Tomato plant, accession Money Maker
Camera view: bottom (45 deg); turntable rotation: 210 degrees
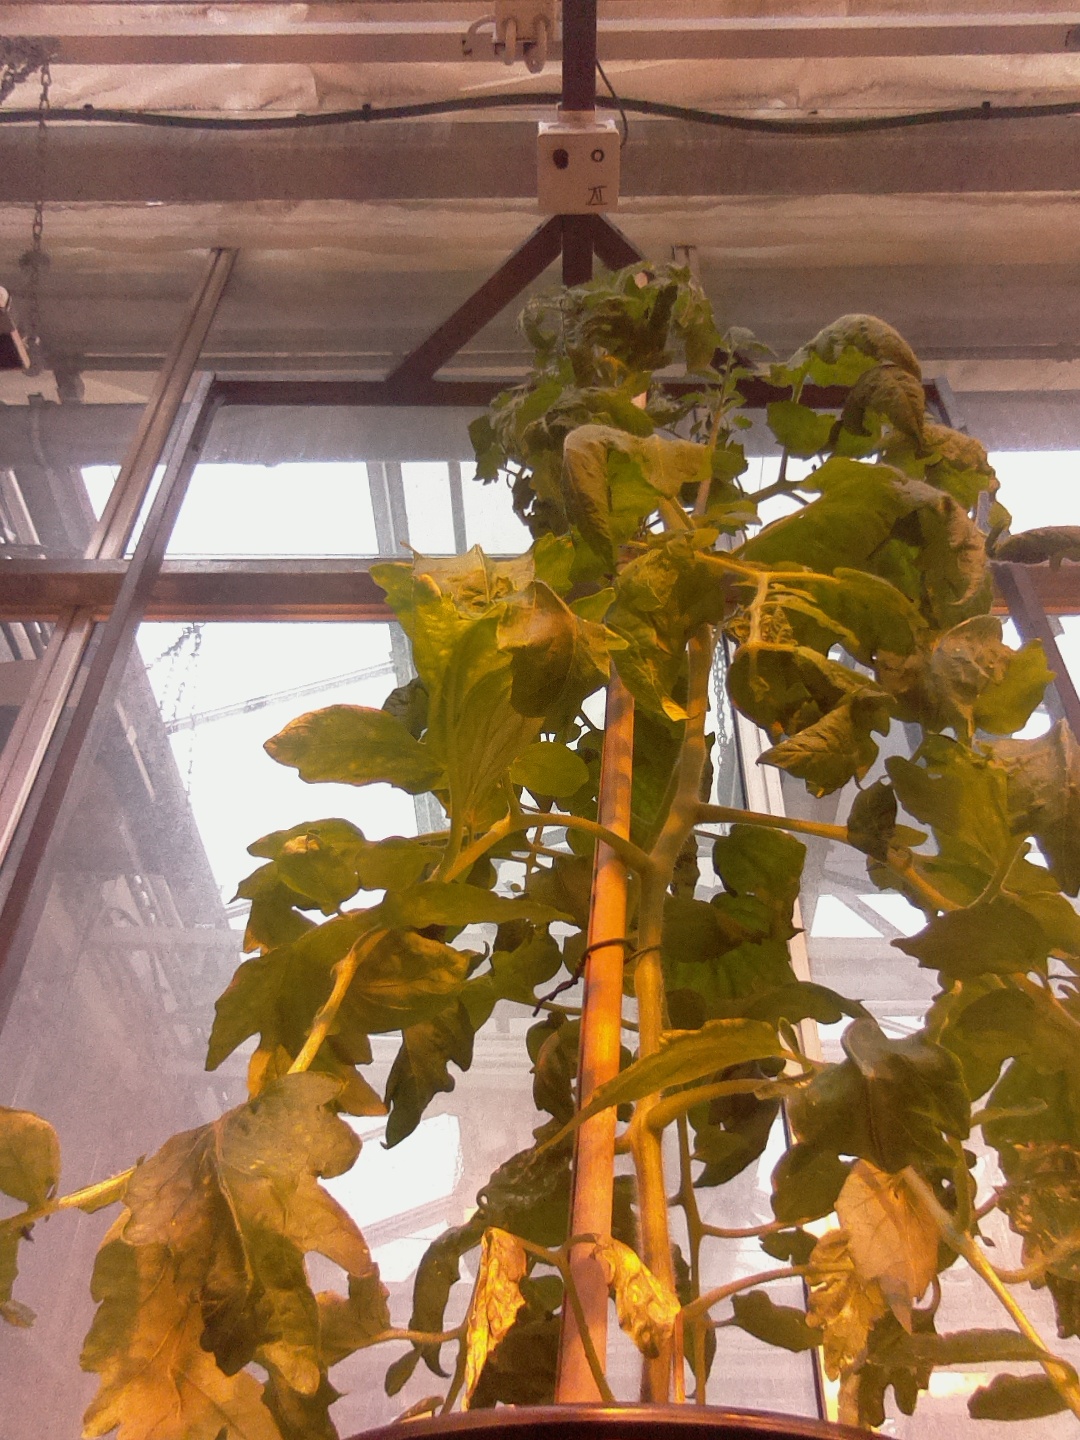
BBCH growth stage 70: Fruits at the main stem or branches visibles